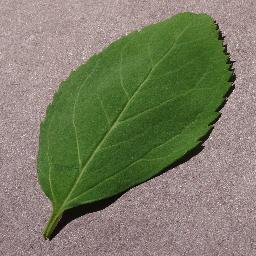
Label: Cherry___healthy